Misia Sert

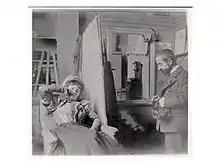
Sert and Toulouse-Lautrec in the artist's studio

The Serts’ social set included bohemian elites and the upper levels of society. It was a libertine group, rife with emotional and sexual intrigues—all fueled by drug use and abuse. Misia Sert had an enduring association with couturière Coco Chanel, whom she had met in 1917 at the home of actress Cécile Sorel. Sert later provided Chanel with emotional support, after the designer's lover, Arthur Capel, died on 22 December 1919 in an automobile accident. The two women were said to have had an immediate bond of like souls, and Sert was attracted to Chanel by "her genius, lethal wit, sarcasm and maniacal destructiveness, which intrigued and appalled everyone." Both women were convent educated; their friendship was one of shared interests, confidences and drug use.